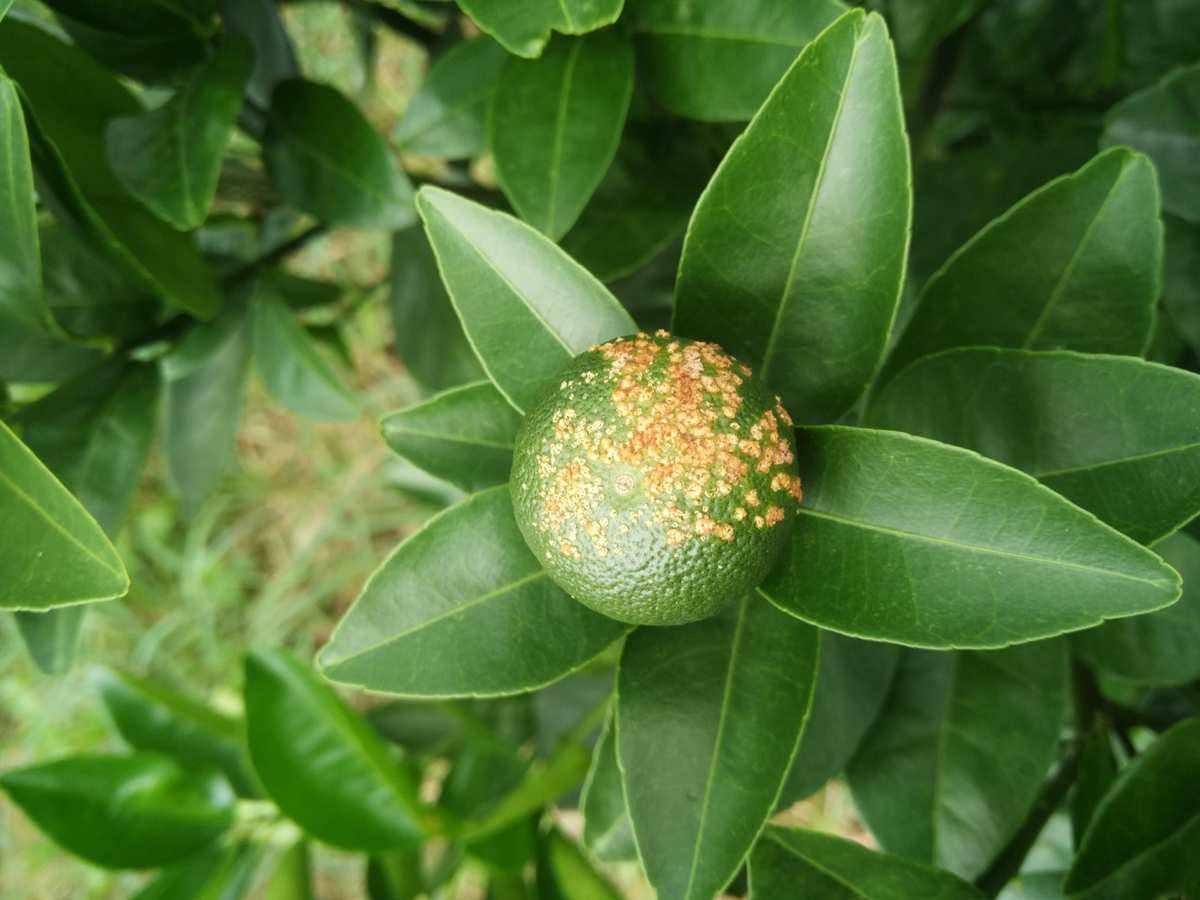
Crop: unknown
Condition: citrus_citrus_canker